K. G. George

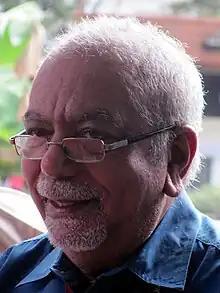

Kulakkattil Geevarghese George (24 May 1946 – 24 September 2023) was an Indian filmmaker and screenwriter who worked in the Malayalam cinema. He was the founder of a new school of film making in Malayalam cinema, along with Bharathan and P. Padmarajan, in the 1980s. He was awarded the J. C. Daniel Award, Government of Kerala's highest honour for contributions to the Malayalam cinema.